Ballona Wetlands

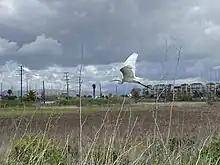
Great egret takes off toward the creek

The Ballona Wetlands and the adjacent city-owned lagoons are a stop along the migratory Pacific Flyway. Migratory birds "rest and feed in wetlands, the only environment in which most species can find adequate food…Salt-water flooding offers birds a rich source of food, inviting both shore and land-dwelling migratory birds." Some 90 percent of wetlands in Los Angeles County have been destroyed, and "the missing wetlands are missing steppingstones in the Pacific Flyway—one of the largest north-south migrations of waterfowl in the world."